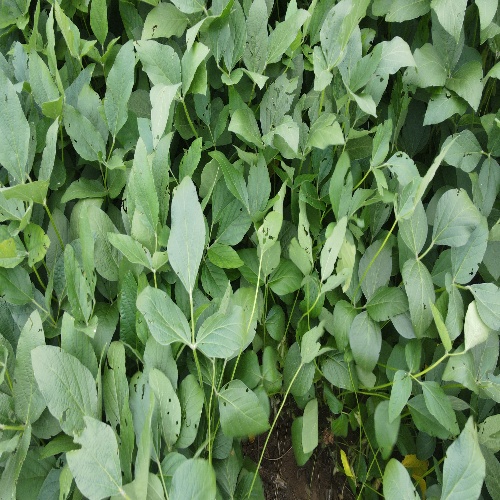
Label: Caterpillar